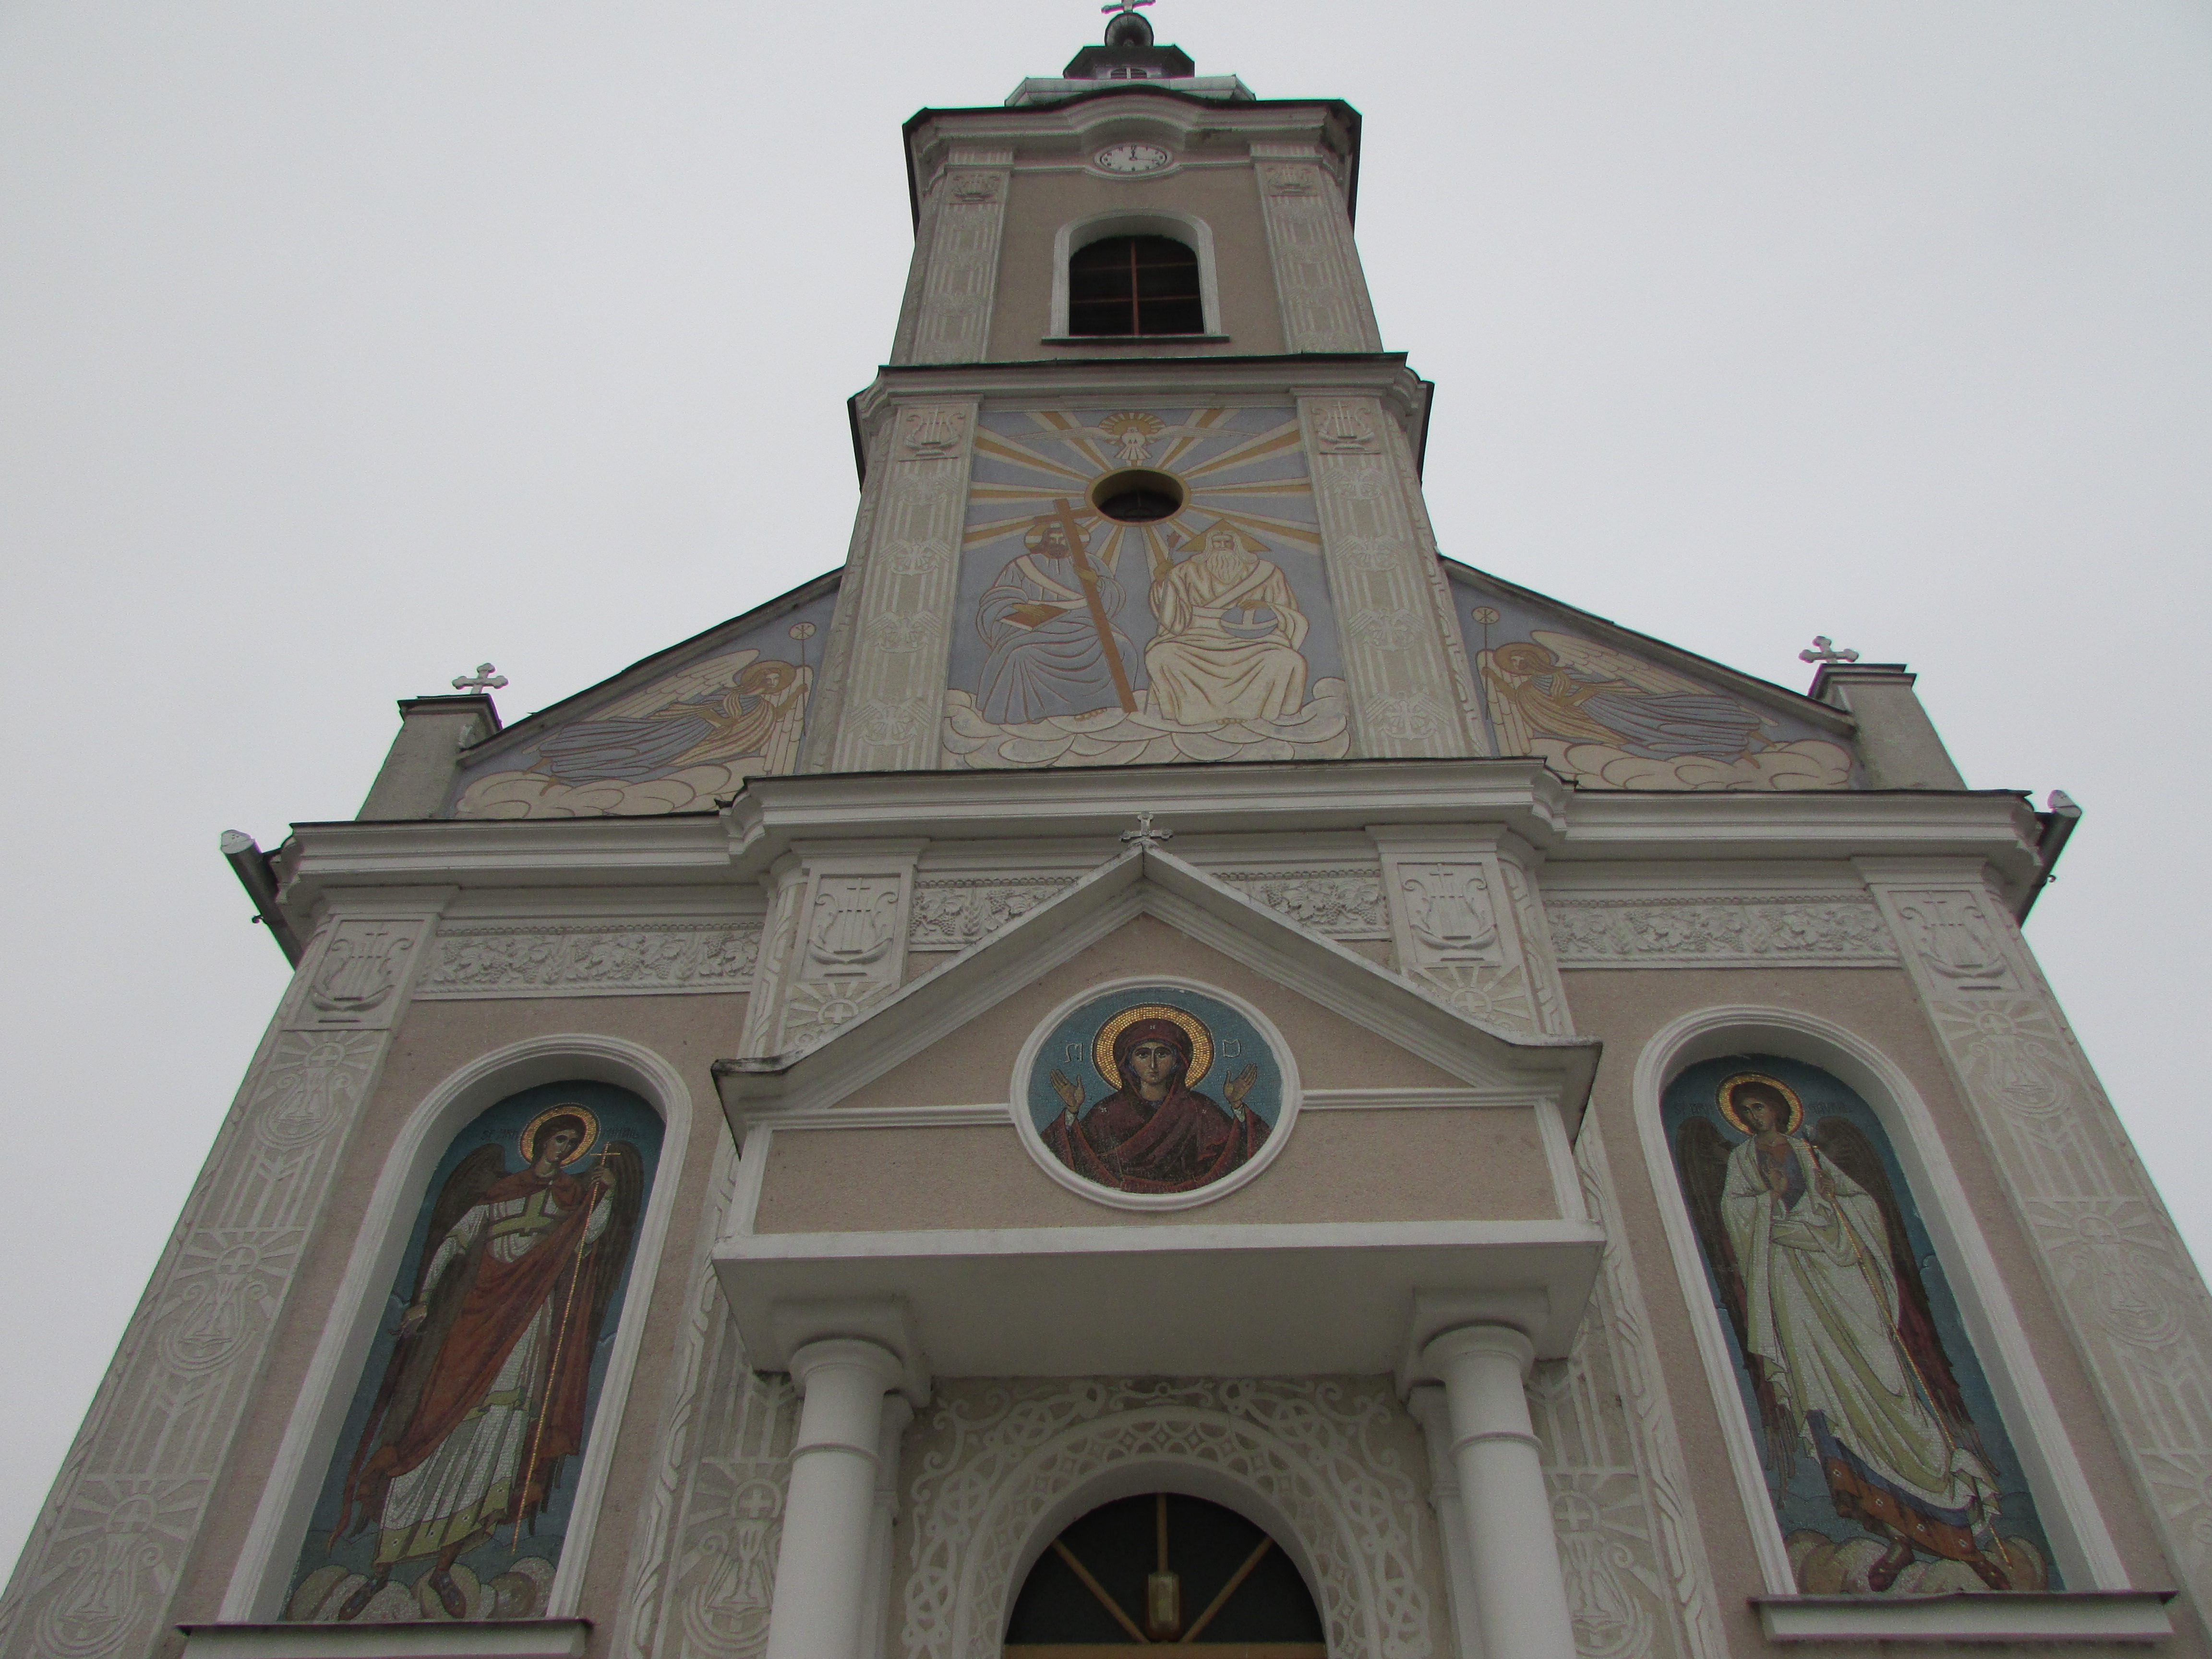
meadow, building, village, tower, landmark, facade, church, cathedral, chapel, place of worship, bell tower, steeple, orthodox, basilica, dome, romania, transylvania, crisana, bihor, ancient history